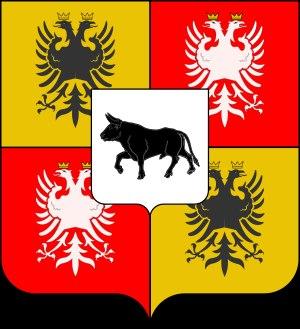
Les Manzoni est une famille patricienne de Venise, originaire de Padoue, où elle devint noble lors de la première guerre de Candie et elle devint noble à Venise lors de la dernière guerre de Candie.